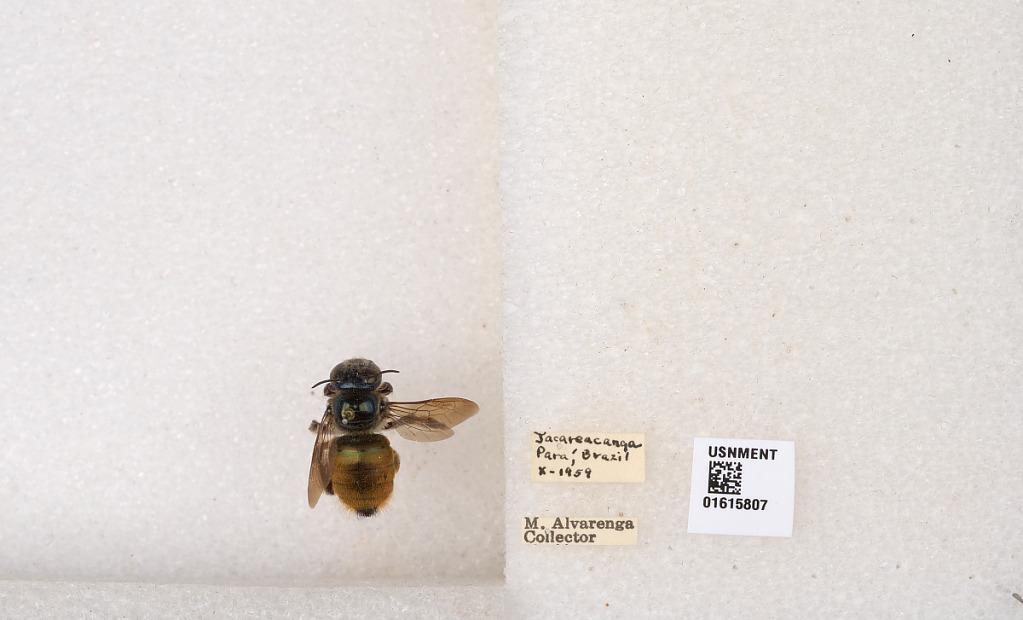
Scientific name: Xylocopa (Schonnherria) ornata Smith
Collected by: M. Alvarenga
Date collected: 1959-10-1
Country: Brazil
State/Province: Para
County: Jacareacanga
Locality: Jacareacanga